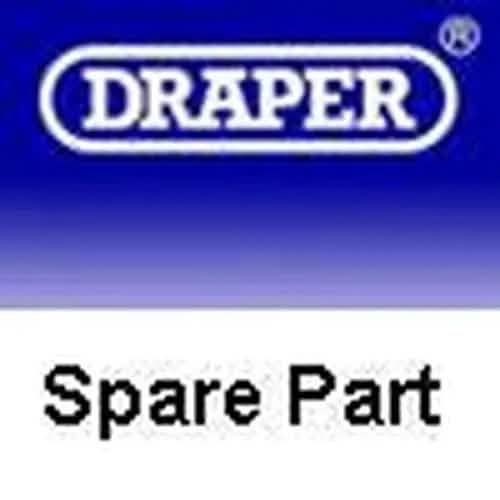
Draper Gasket Dr-48818
Draper GASKET DR-48818 5010559488186 PartNo-Y4.215.0019 Draper 48818
Brand: Draper
Category: Hardware > Building Materials > Weather Stripping & Weatherization Supplies > Door Sweeps